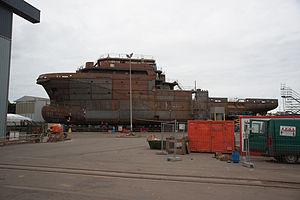
Le B2M D’Entrecasteaux à Concarneau lors de sa construction en mai 2015.